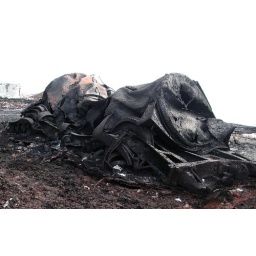
A train car that once carried oil was melted down by the flames into the fascinating structure